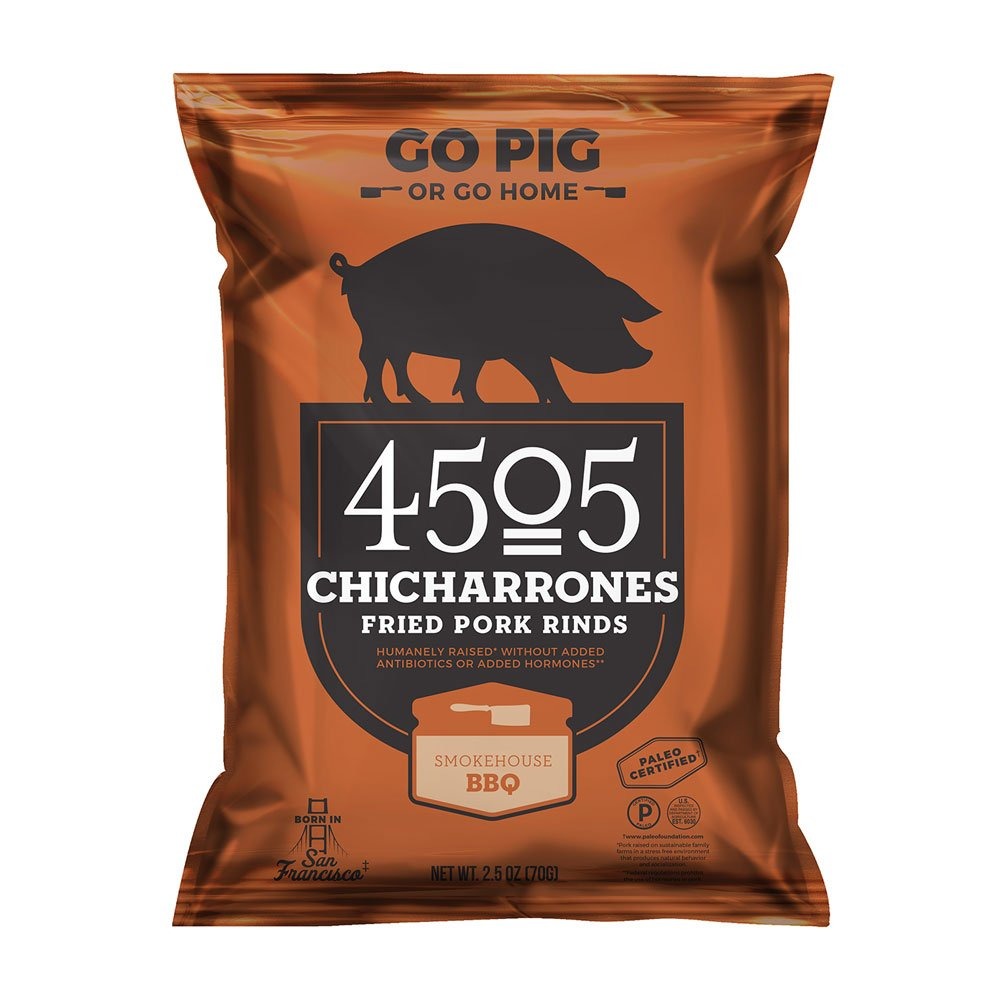
Item Name: 4505 Chicharrones (Fried Pork Rinds) Smokehouse BBQ, 2.5 oz, 12-pack
Bullet Point: 4505 Pork Rinds - Chicharones - Smokehouse Bbq - Case Of 12 - 2.5 Oz
Value: 30.0
Unit: Ounce

Price: 64.99